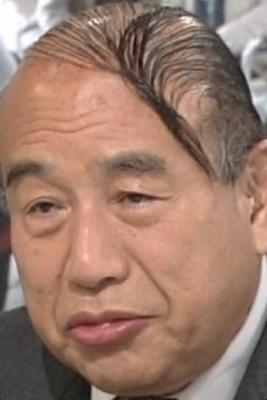
回答: 生え際...いや、往生際が悪い